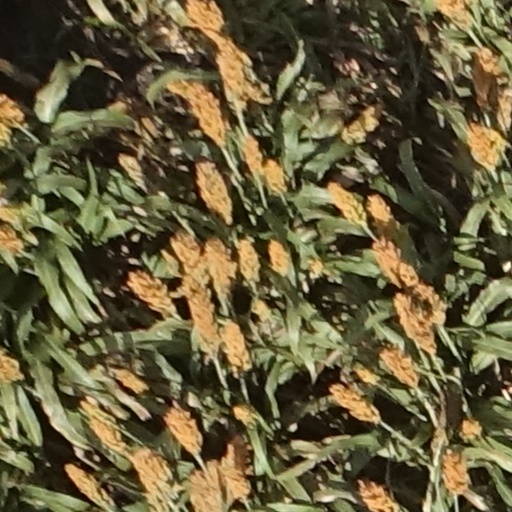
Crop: sorghum